Control rod

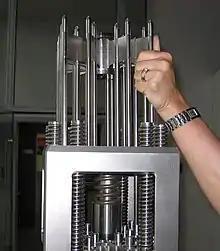
Control rod assembly for a pressurized water reactor, above fuel element

Control rods are used in nuclear reactors to control the rate of fission of the nuclear fuel – uranium or plutonium. Their compositions include chemical elements such as boron, cadmium, silver, hafnium, or indium, that are capable of absorbing many neutrons without themselves decaying. These elements have different neutron capture cross sections for neutrons of various energies. Boiling water reactors (BWR), pressurized water reactors (PWR), and heavy-water reactors (HWR) operate with thermal neutrons, while breeder reactors operate with fast neutrons. Each reactor design can use different control rod materials based on the energy spectrum of its neutrons. Control rods have been used in nuclear aircraft engines like Project Pluto as a method of control.